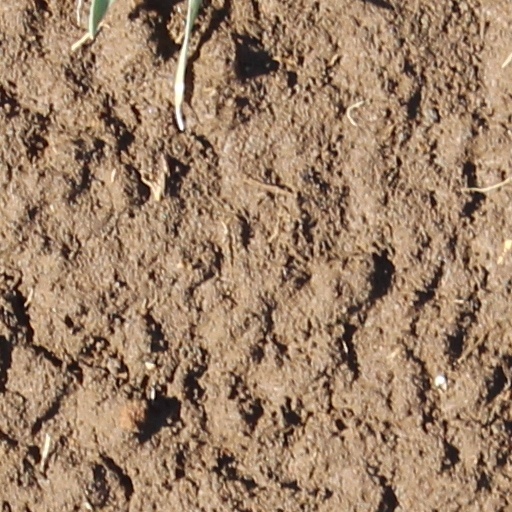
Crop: wheat